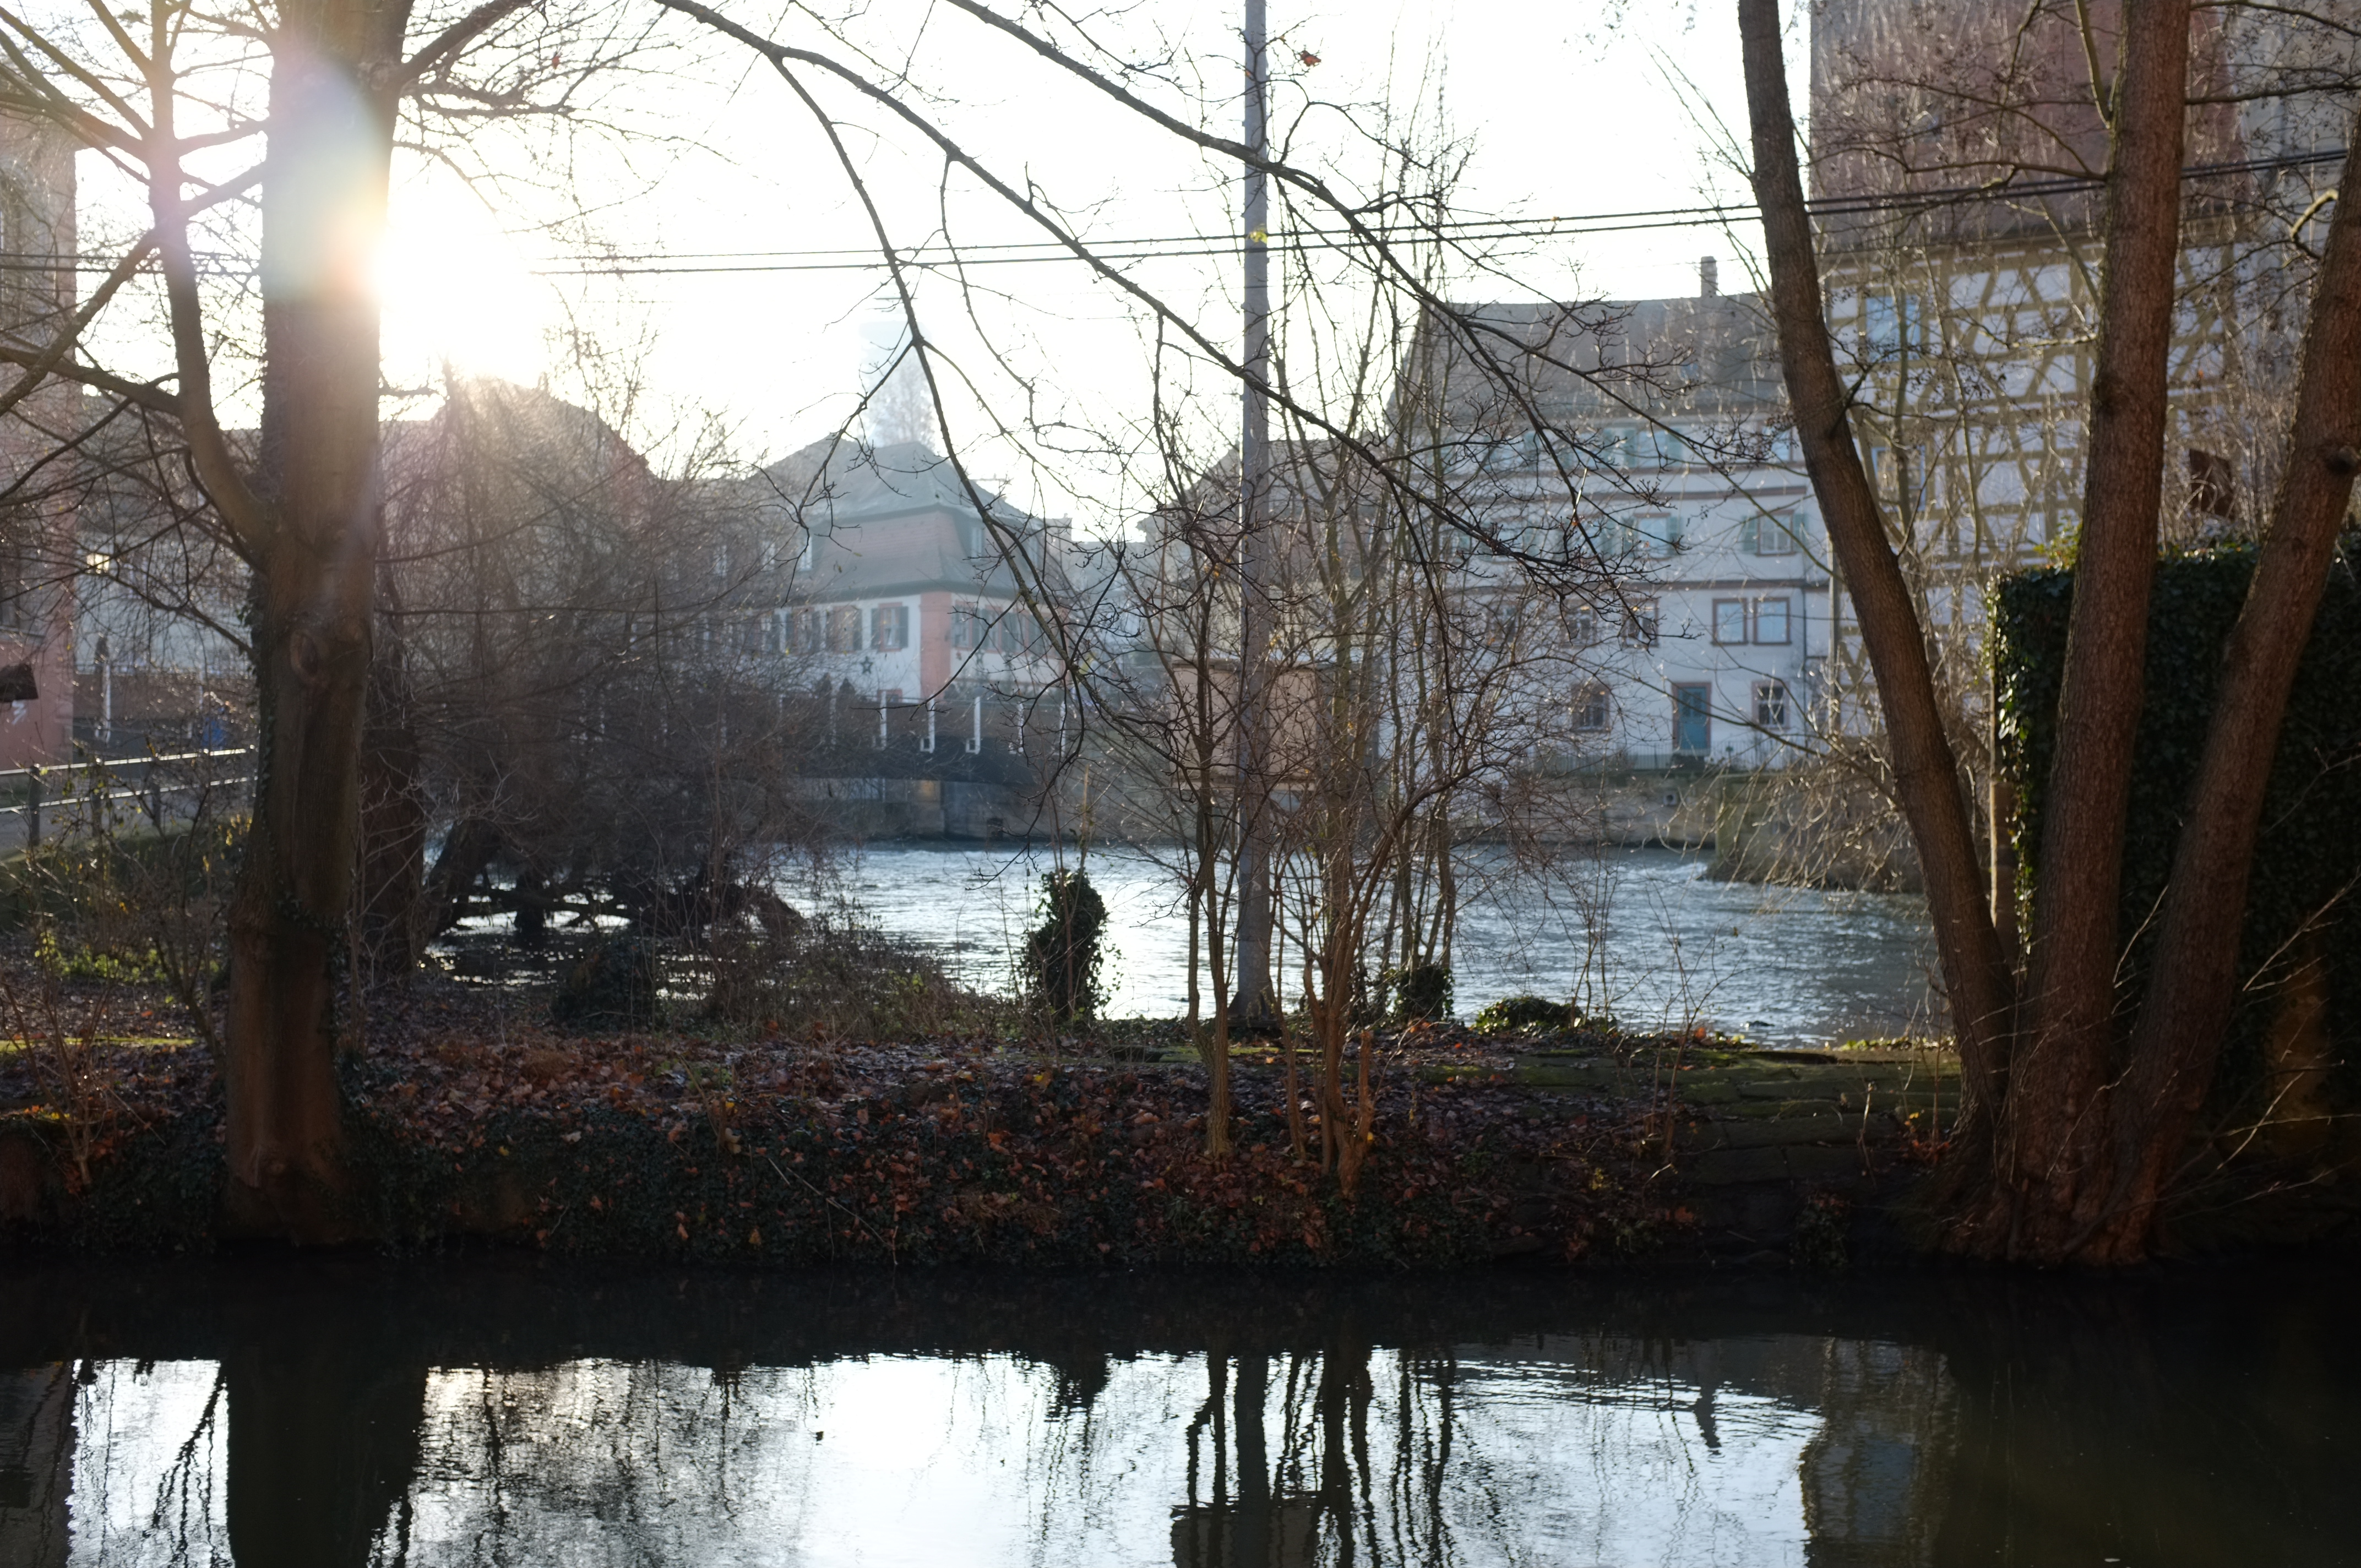
tree, water, winter, morning, flower, city, river, reflection, autumn, season, waterway, stadt, germany, deutschland, bavaria, heritage, worldheritagesite, kulturerbe, bamberg, preservation, welterbe, weltkulturerbe, culturalheritage, atmospheric phenomenon, bayou